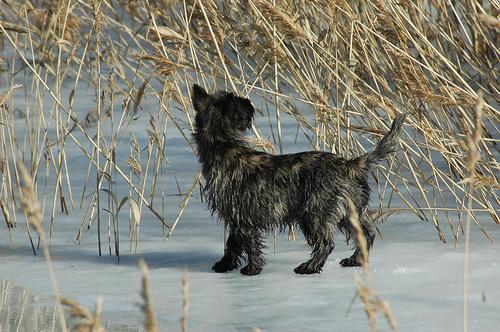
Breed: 211-n000009-cairn